Arsenical bronze

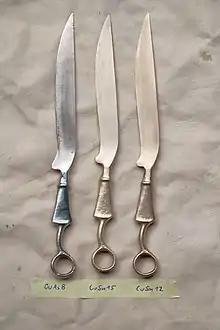
Reproductions of Bronze Age knives made from high-arsenic bronze (left) and tin bronze (center and right). Depending on the content of arsenic, the alloy is of pale red to silverish color.

Arsenical bronze is an alloy in which arsenic, as opposed to or in addition to tin or other constituent metals, is combined with copper to make bronze. The use of arsenic with copper, either as the secondary constituent or with another component such as tin, results in a stronger final product and better casting behavior.